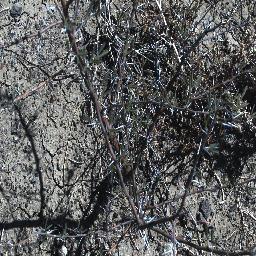
Label: prickly_acacia